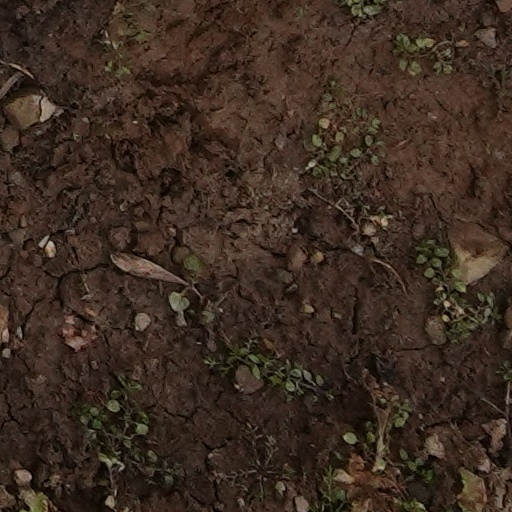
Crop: wheat